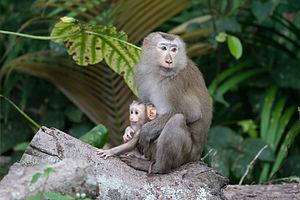
Macaca leonina ou Macaque à queue de cochon du Nord est un singe catarhinien de la famille des cercopithécidés.
Les Macaques constituent un genre de primates de la famille des Cercopithecidae.
La cuisine thaïlandaise, bien que semblable en certains points avec celle de ses voisins chinois, indiens et birmans, se démarque par des saveurs et ingrédients originaux : curry, menthe, citronnelle, coriandre, basilic rouge. Pimentée à l'excès pour le palais occidental et presque toujours accompagnée de nuoc mam, elle rencontre un succès international croissant. Voici donc une liste des ingrédients utilisés en cuisine thaïlandaise.